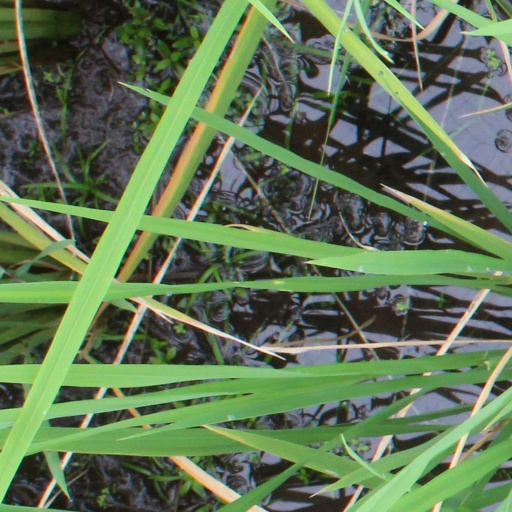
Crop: rice